Eduardo López Bustamante

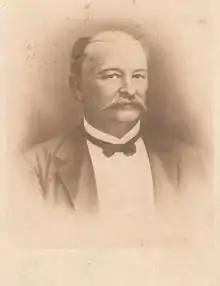
Editor Eduardo López Rivas, López Bustamante's father

Eduardo López Bustamante was born in Maracaibo, Venezuela, on December 9, 1881. He was the eldest son of Eduardo López Rivas and Carmen Bustamante. His father was a journalist, publisher and editor of the newspaper Diario El Fonógrafo (The Phonograph Daily) and the magazine El Zulia ilustrado (The illustrated Zulia). He was also the owner of a Venezuelan publishing house, Imprenta Americana (American Press). His mother was the niece of pioneer Venezuelan physician Francisco Eugenio Bustamante and a descendant of General Rafael Urdaneta.